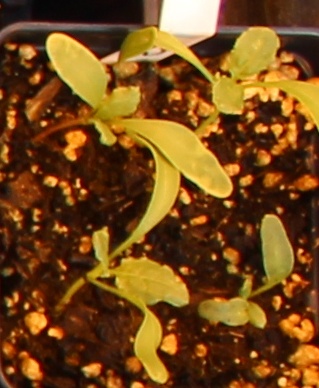
Label: Sugar beet